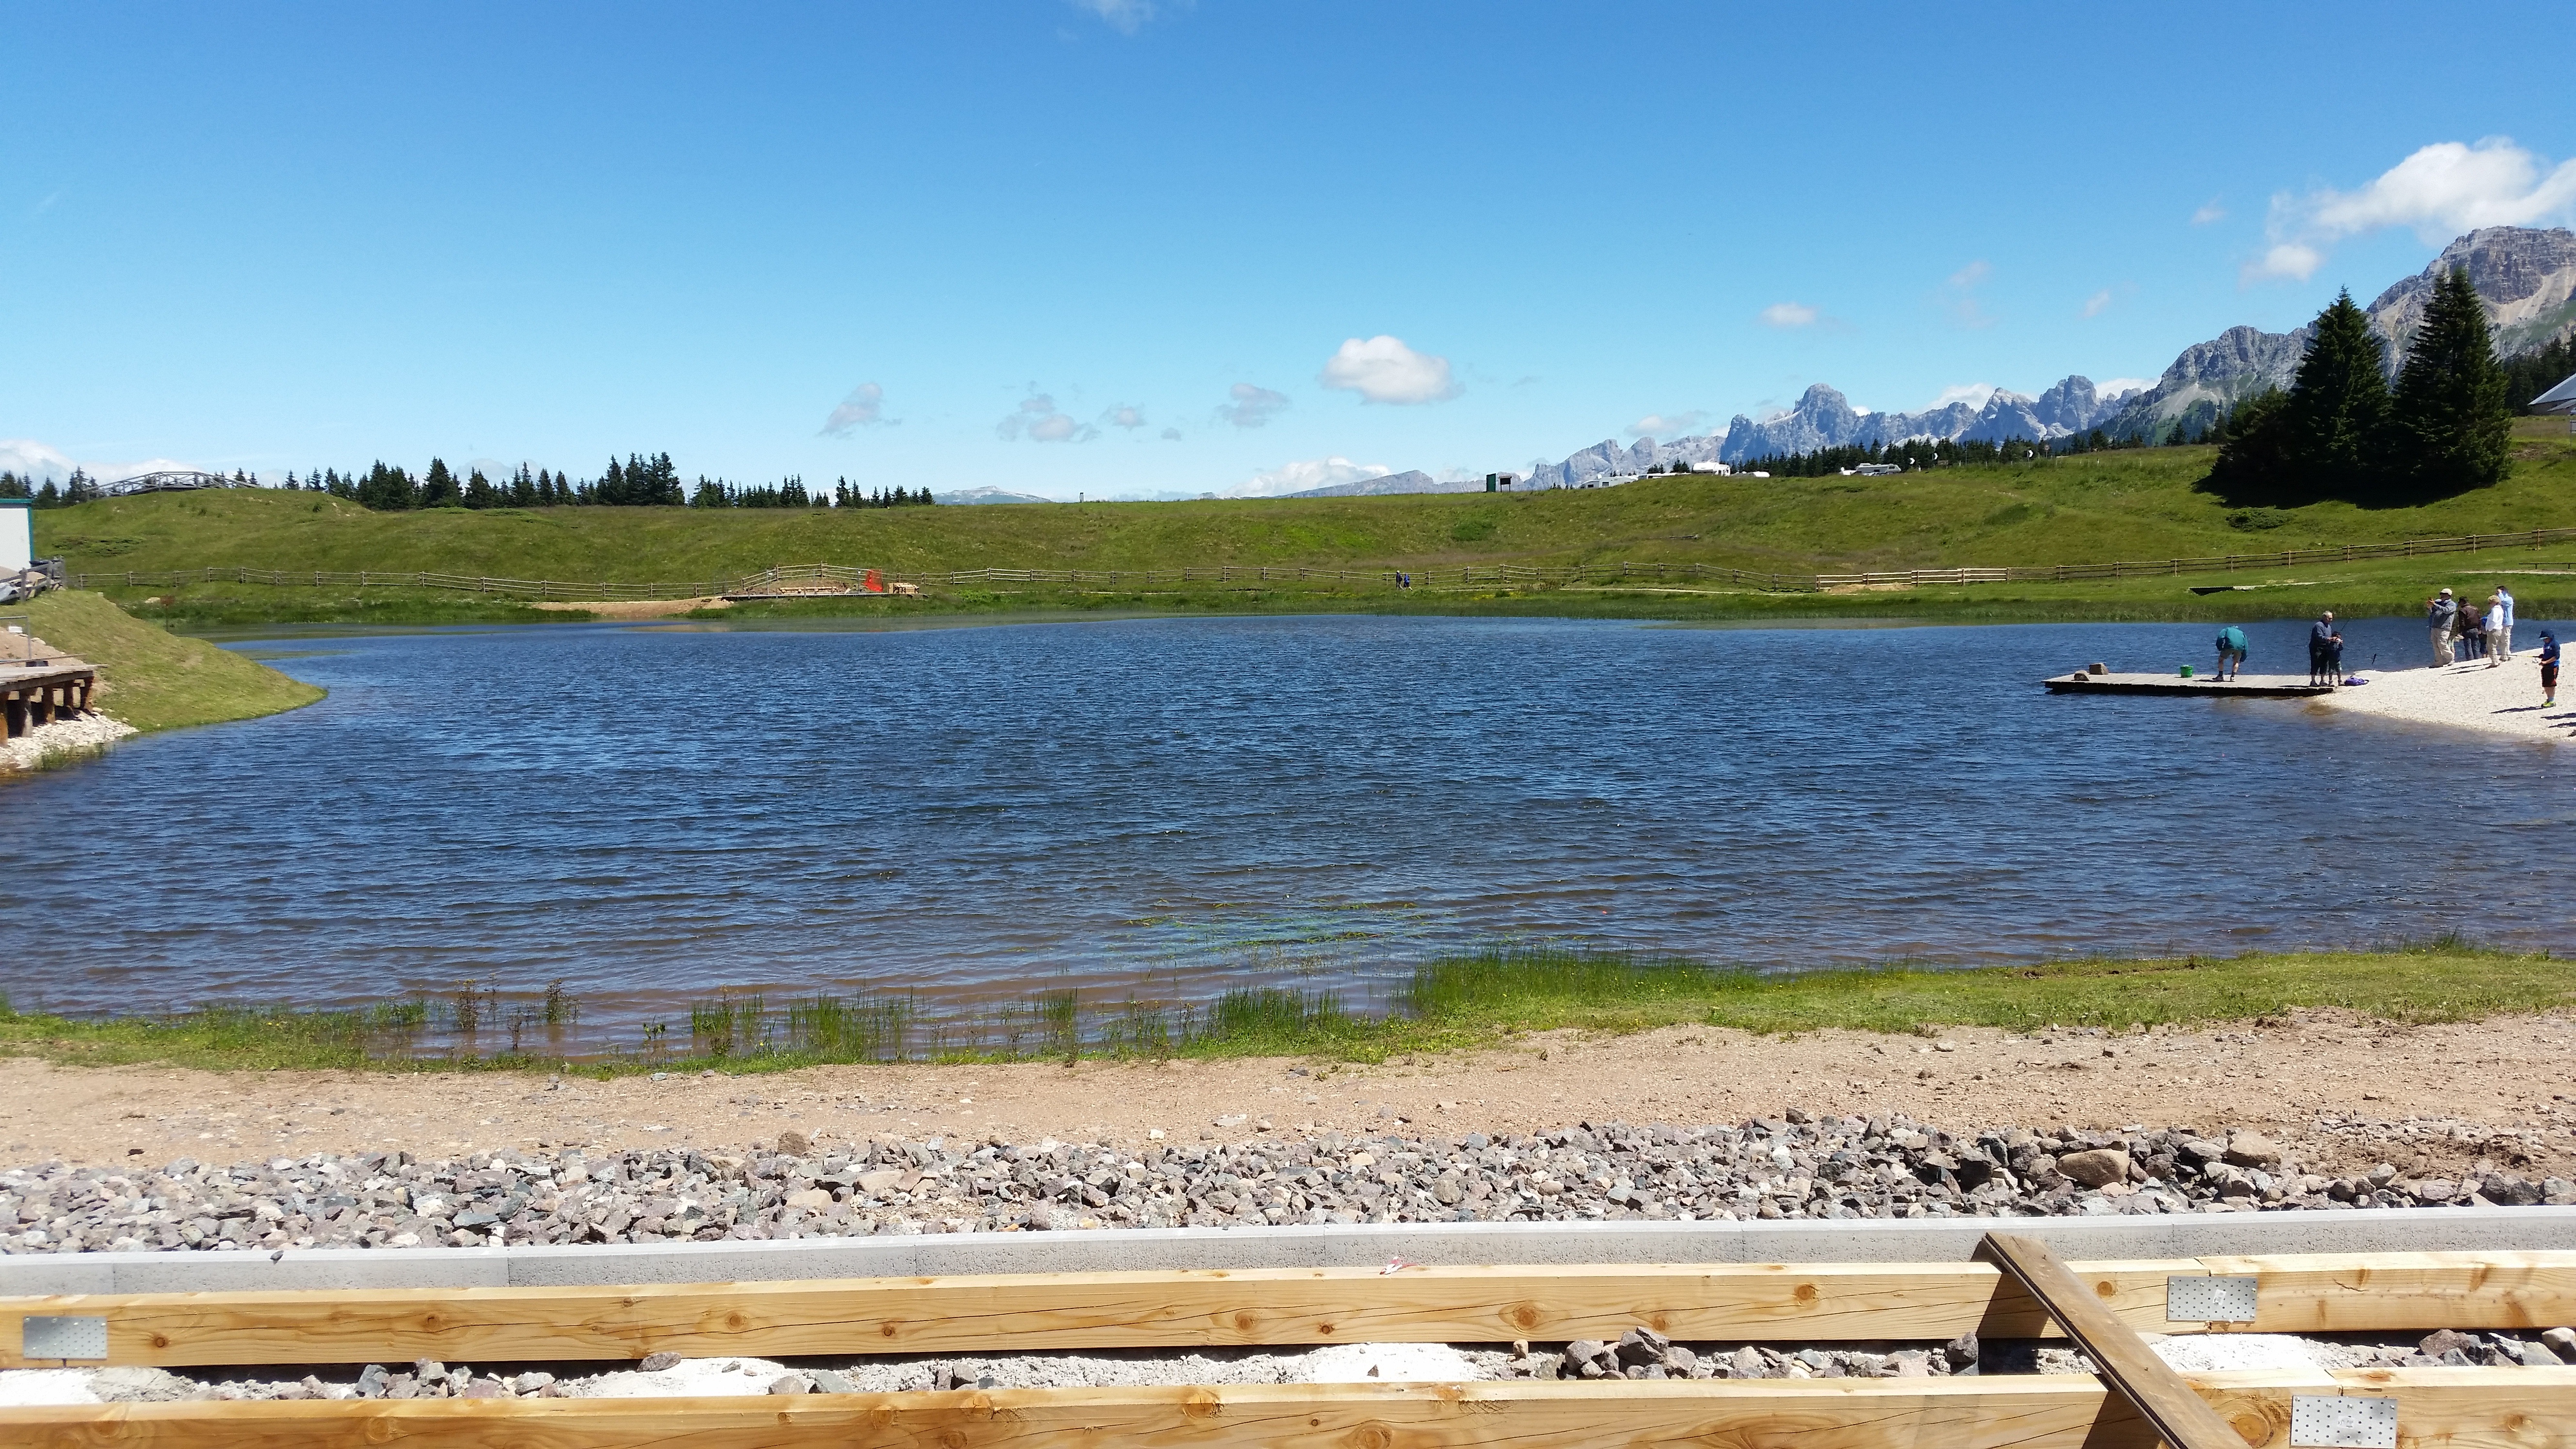
sea, water, shore, lake, river, vacation, pond, vehicle, bay, reservoir, body of water, boating, loch, alpine landscape, terme